Law Enforcement Detachments

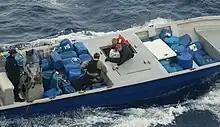
Members of LEDET 409 aboard a seized go-fast boat

In the 1990s, the individual LEDETs were consolidated under three Tactical Law Enforcement Teams (TACLETs): Tactical Law Enforcement Team North (TACLET North) based in Chesapeake, Virginia, Tactical Law Enforcement Team Gulf (TACLET Gulf) based in New Orleans, Louisiana, Tactical Law Enforcement Team South (TACLET South), based in Opa-locka, Florida, and the Pacific Area Tactical Law Enforcement Team (PACTACLET) based in San Diego, California. In 2004, TACLET North was decommissioned and merged with Maritime Safety and Security Team 91102 to form a new counter-terrorism unit which was eventually named the Maritime Security Response Team (MSRT).